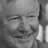
Emotion: happy